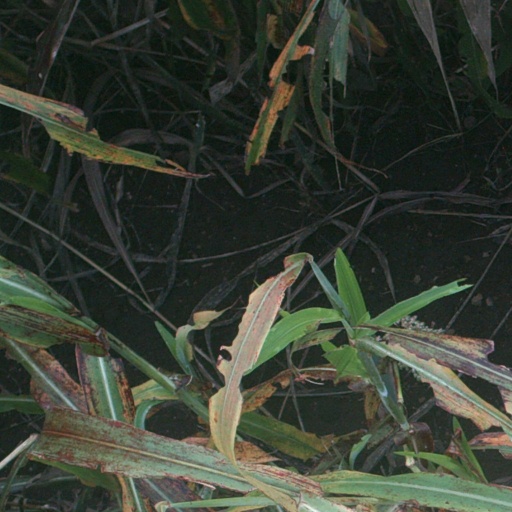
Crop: sorghum